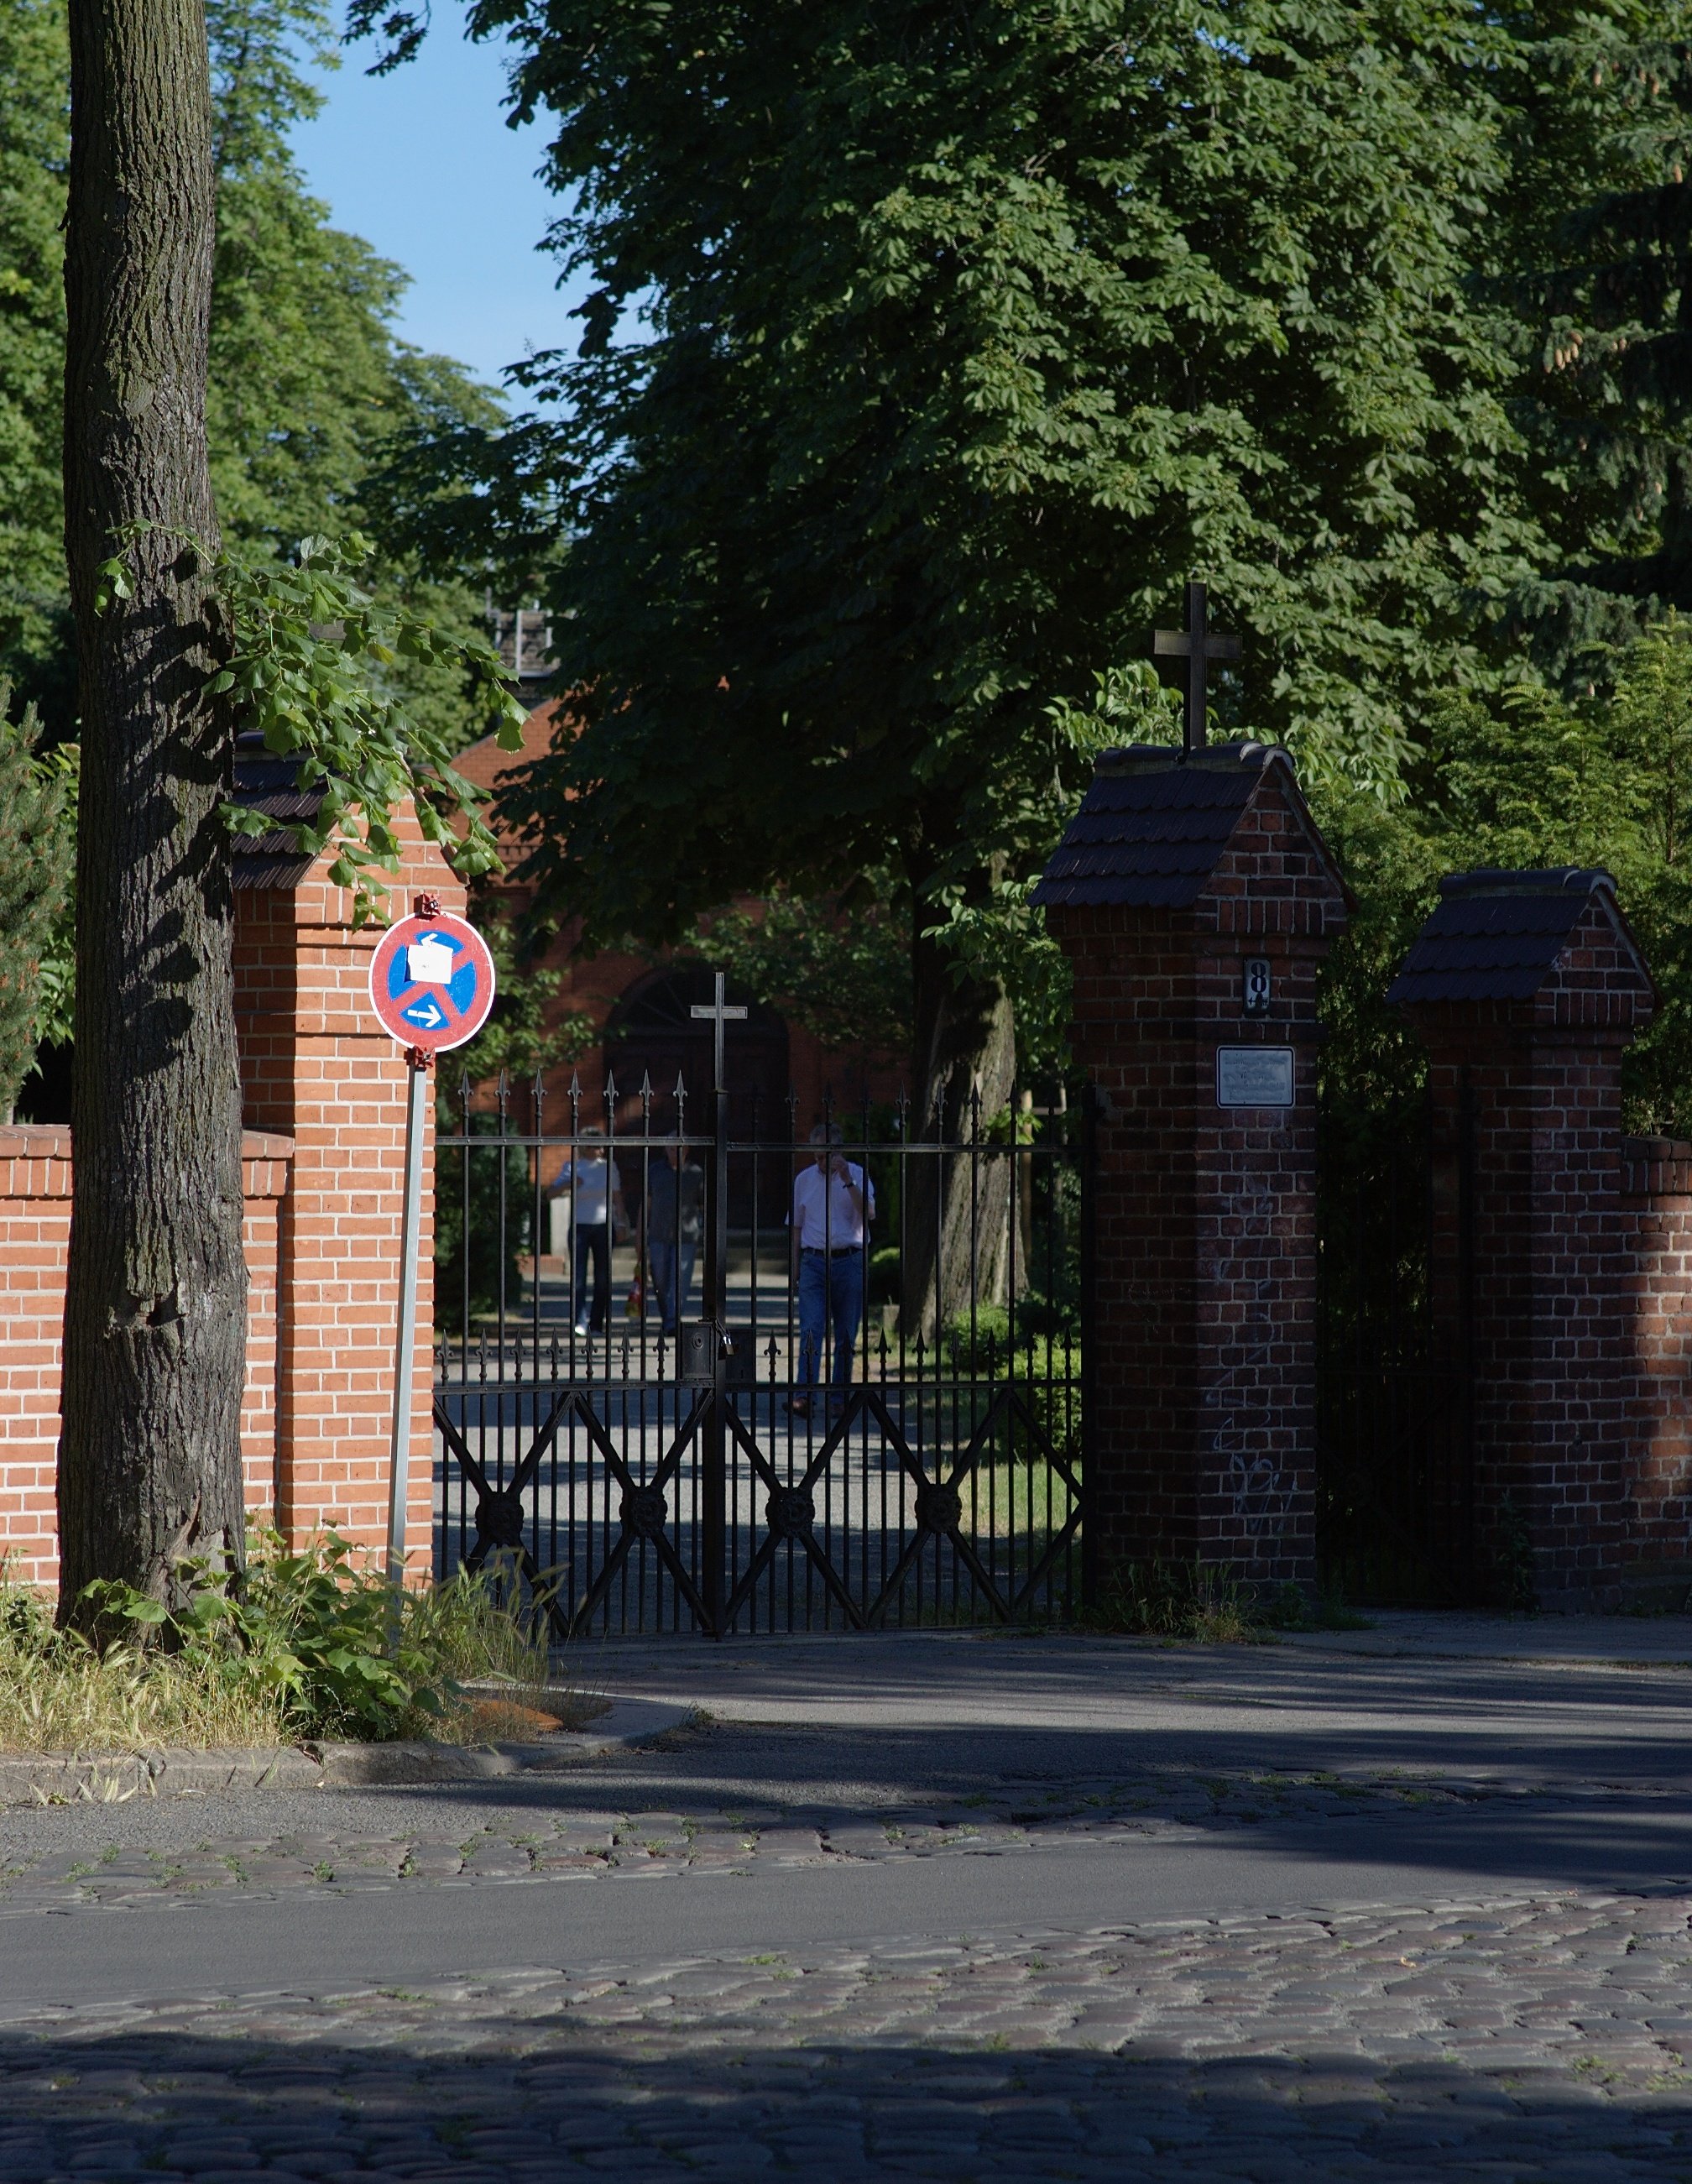
tree, road, street, house, town, city, home, downtown, suburb, autumn, gimp, germany, deutschland, berlin, walimex, samyang, pentax, 85mm, estate, yard, lenstagged, steffenzahn, guessedberlin, k100d, justpentax, iamflickr, 85mmf14, walimex85mm, walimexpro8514if, gwbdonnernocheins, neighbourhood, urban area, residential area, human settlement